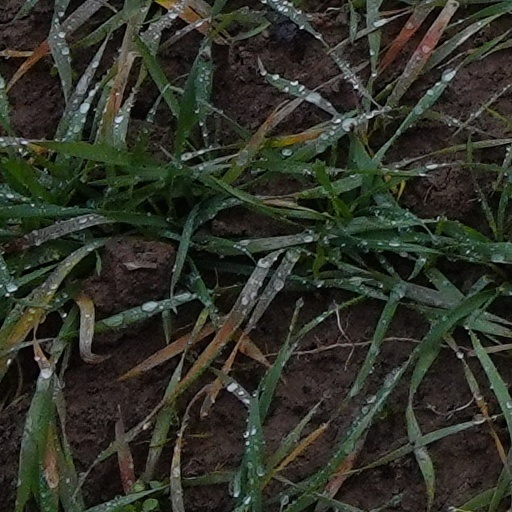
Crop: wheat